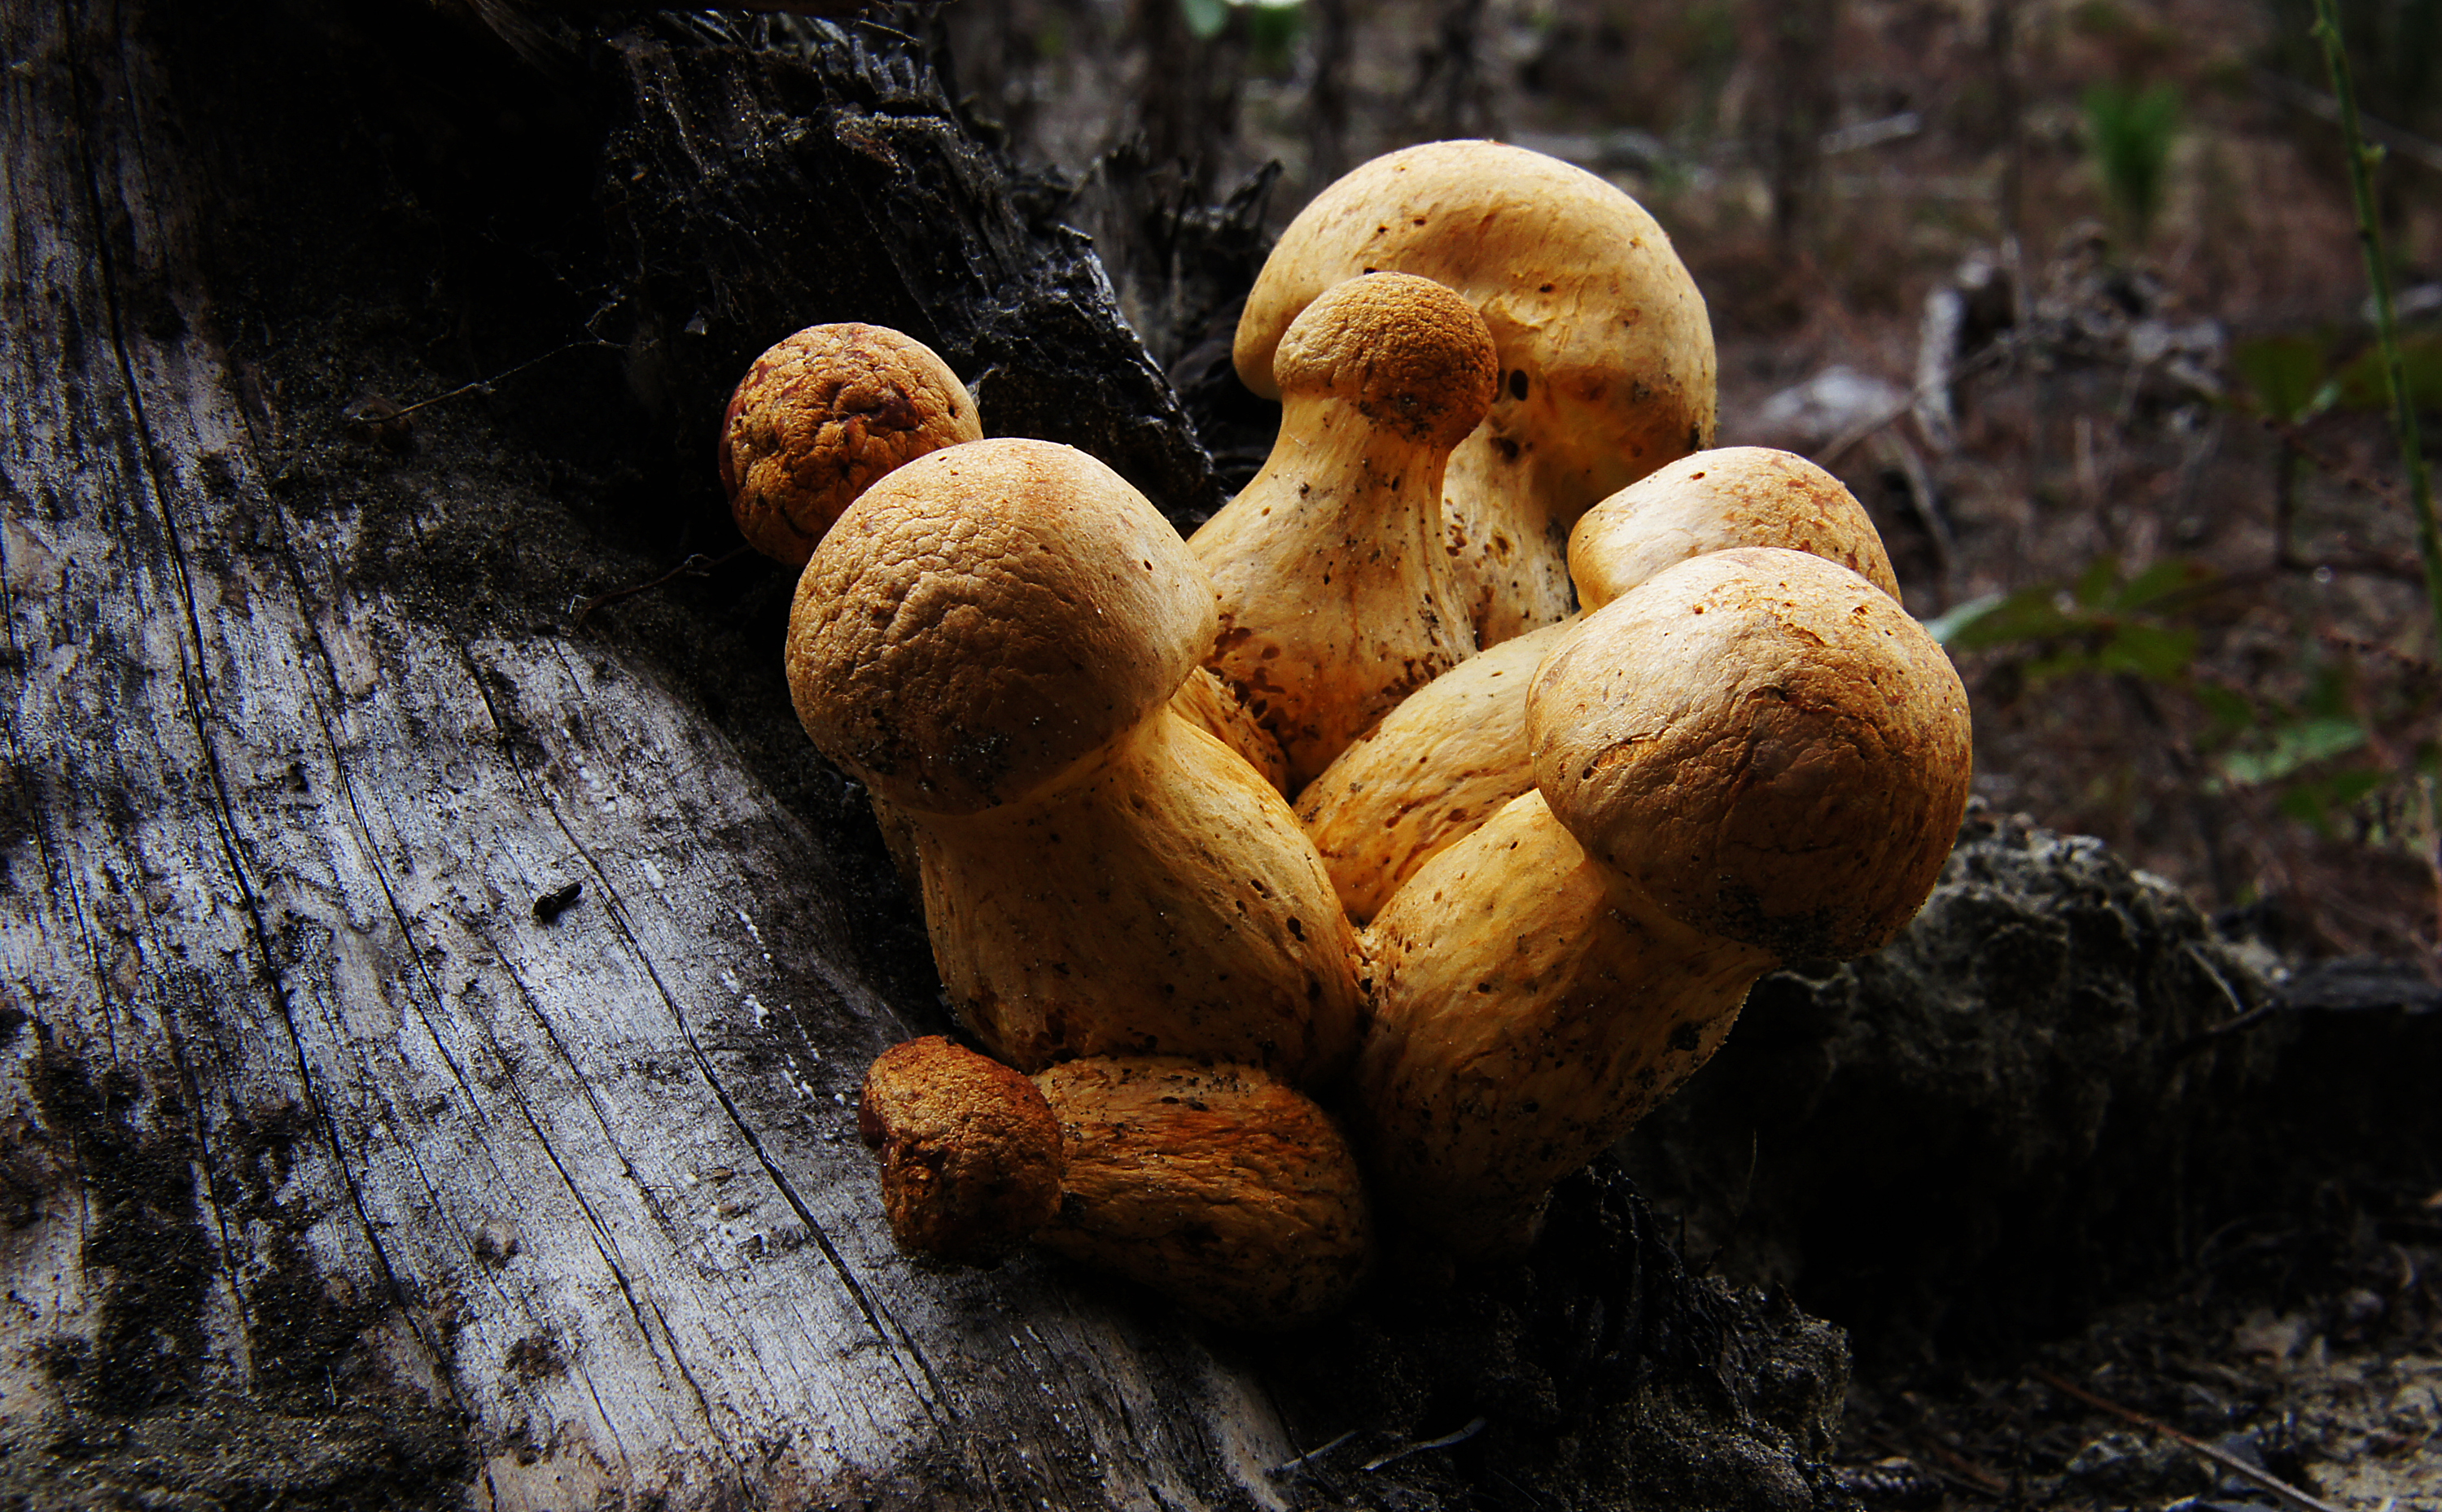
tree, nature, forest, wood, autumn, soil, mushroom, season, fungus, fungi, woodland, gymnopilus, bolete, macro photography, matsutake, edible mushroom, medicinal mushroom, agaricomycetes, agaricaceae, penny bun